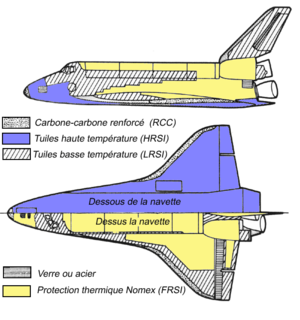
Navette spatiale américaine
La navette spatiale américaine est un type de véhicule spatial conçu et utilisé par l'agence spatiale américaine, dont le vol inaugural remonte au 12 avril 1981 et qui est retiré du service en juillet 2011, après avoir effectué un total de 135 vols.